Question: Please indicate a possible affordance area of the jump_skis that can be used for attaching boots
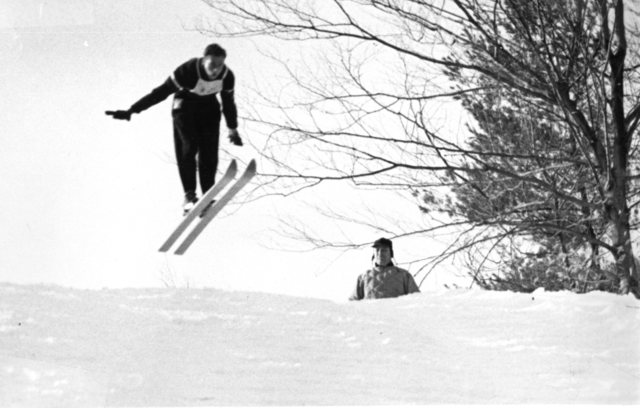
Answer: [155.239, 154.092, 238.01, 253.851]